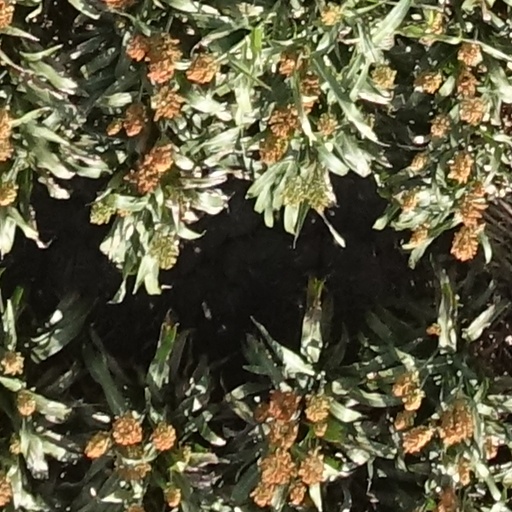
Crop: sorghum